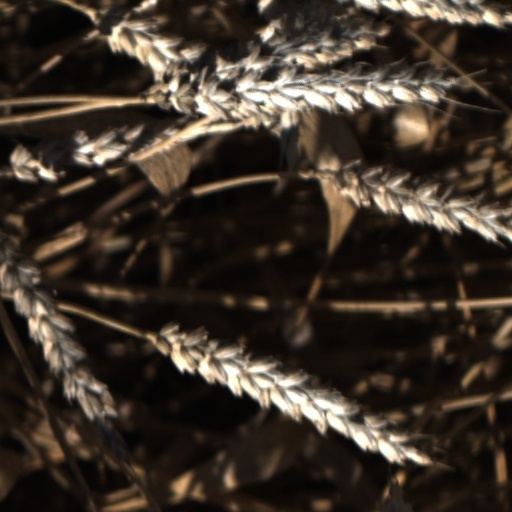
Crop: wheat